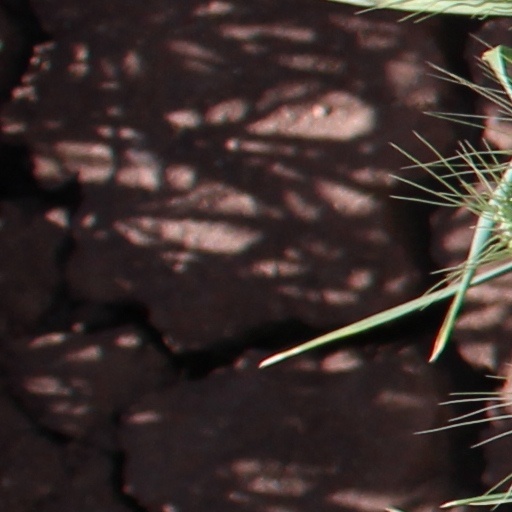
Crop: wheat